Revolt of Radharam

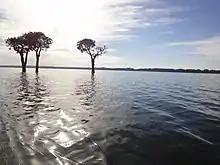
The war-boat was stationed in Assam's largest wetland, Son Beel.

Since 1765, when the East India Company gained the Diwani of Bengal from the Mughal Emperor Shah Alam II, all landowners were required to register themselves as Zamindars, initially under one, then five, followed by ten-year settlements, before finally Permanent Settlement was enacted under Lord Cornwallis. Radharam refused to submit to Company authority and proclaimed himself the independent Nawab of Chargola. Upon hearing that Ghulam Raja Choudhury had registered his own lands, Radharam was angered and decided to punish Choudhury. He began to use his militia to take control of parts of Pratapgarh, with the eventual goal of dislodging Choudhury from his lands. Choudhury himself was attacked at his family home by the Kuki soldiers. Though he survived, there were numerous casualties. When he and other local Zamindars facing similar attacks complained, the District Collector of Sylhet, Robert Lindsay, created a police outpost on the borders of Chargola to keep Radharam in check.